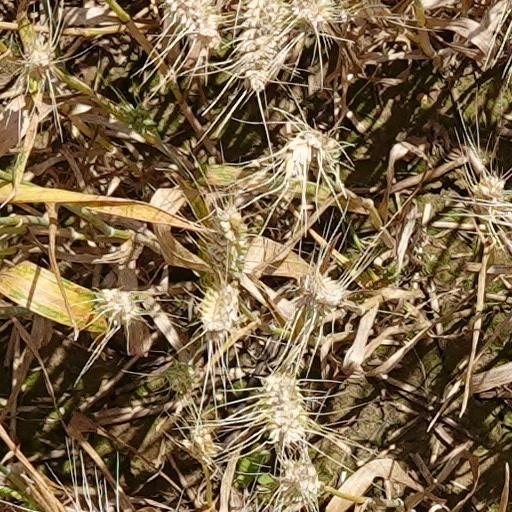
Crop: wheat